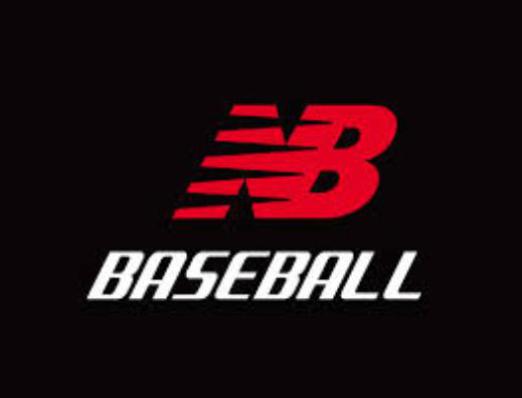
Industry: Clothes